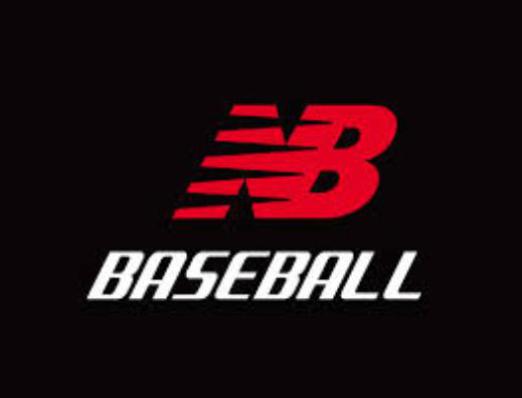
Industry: Clothes